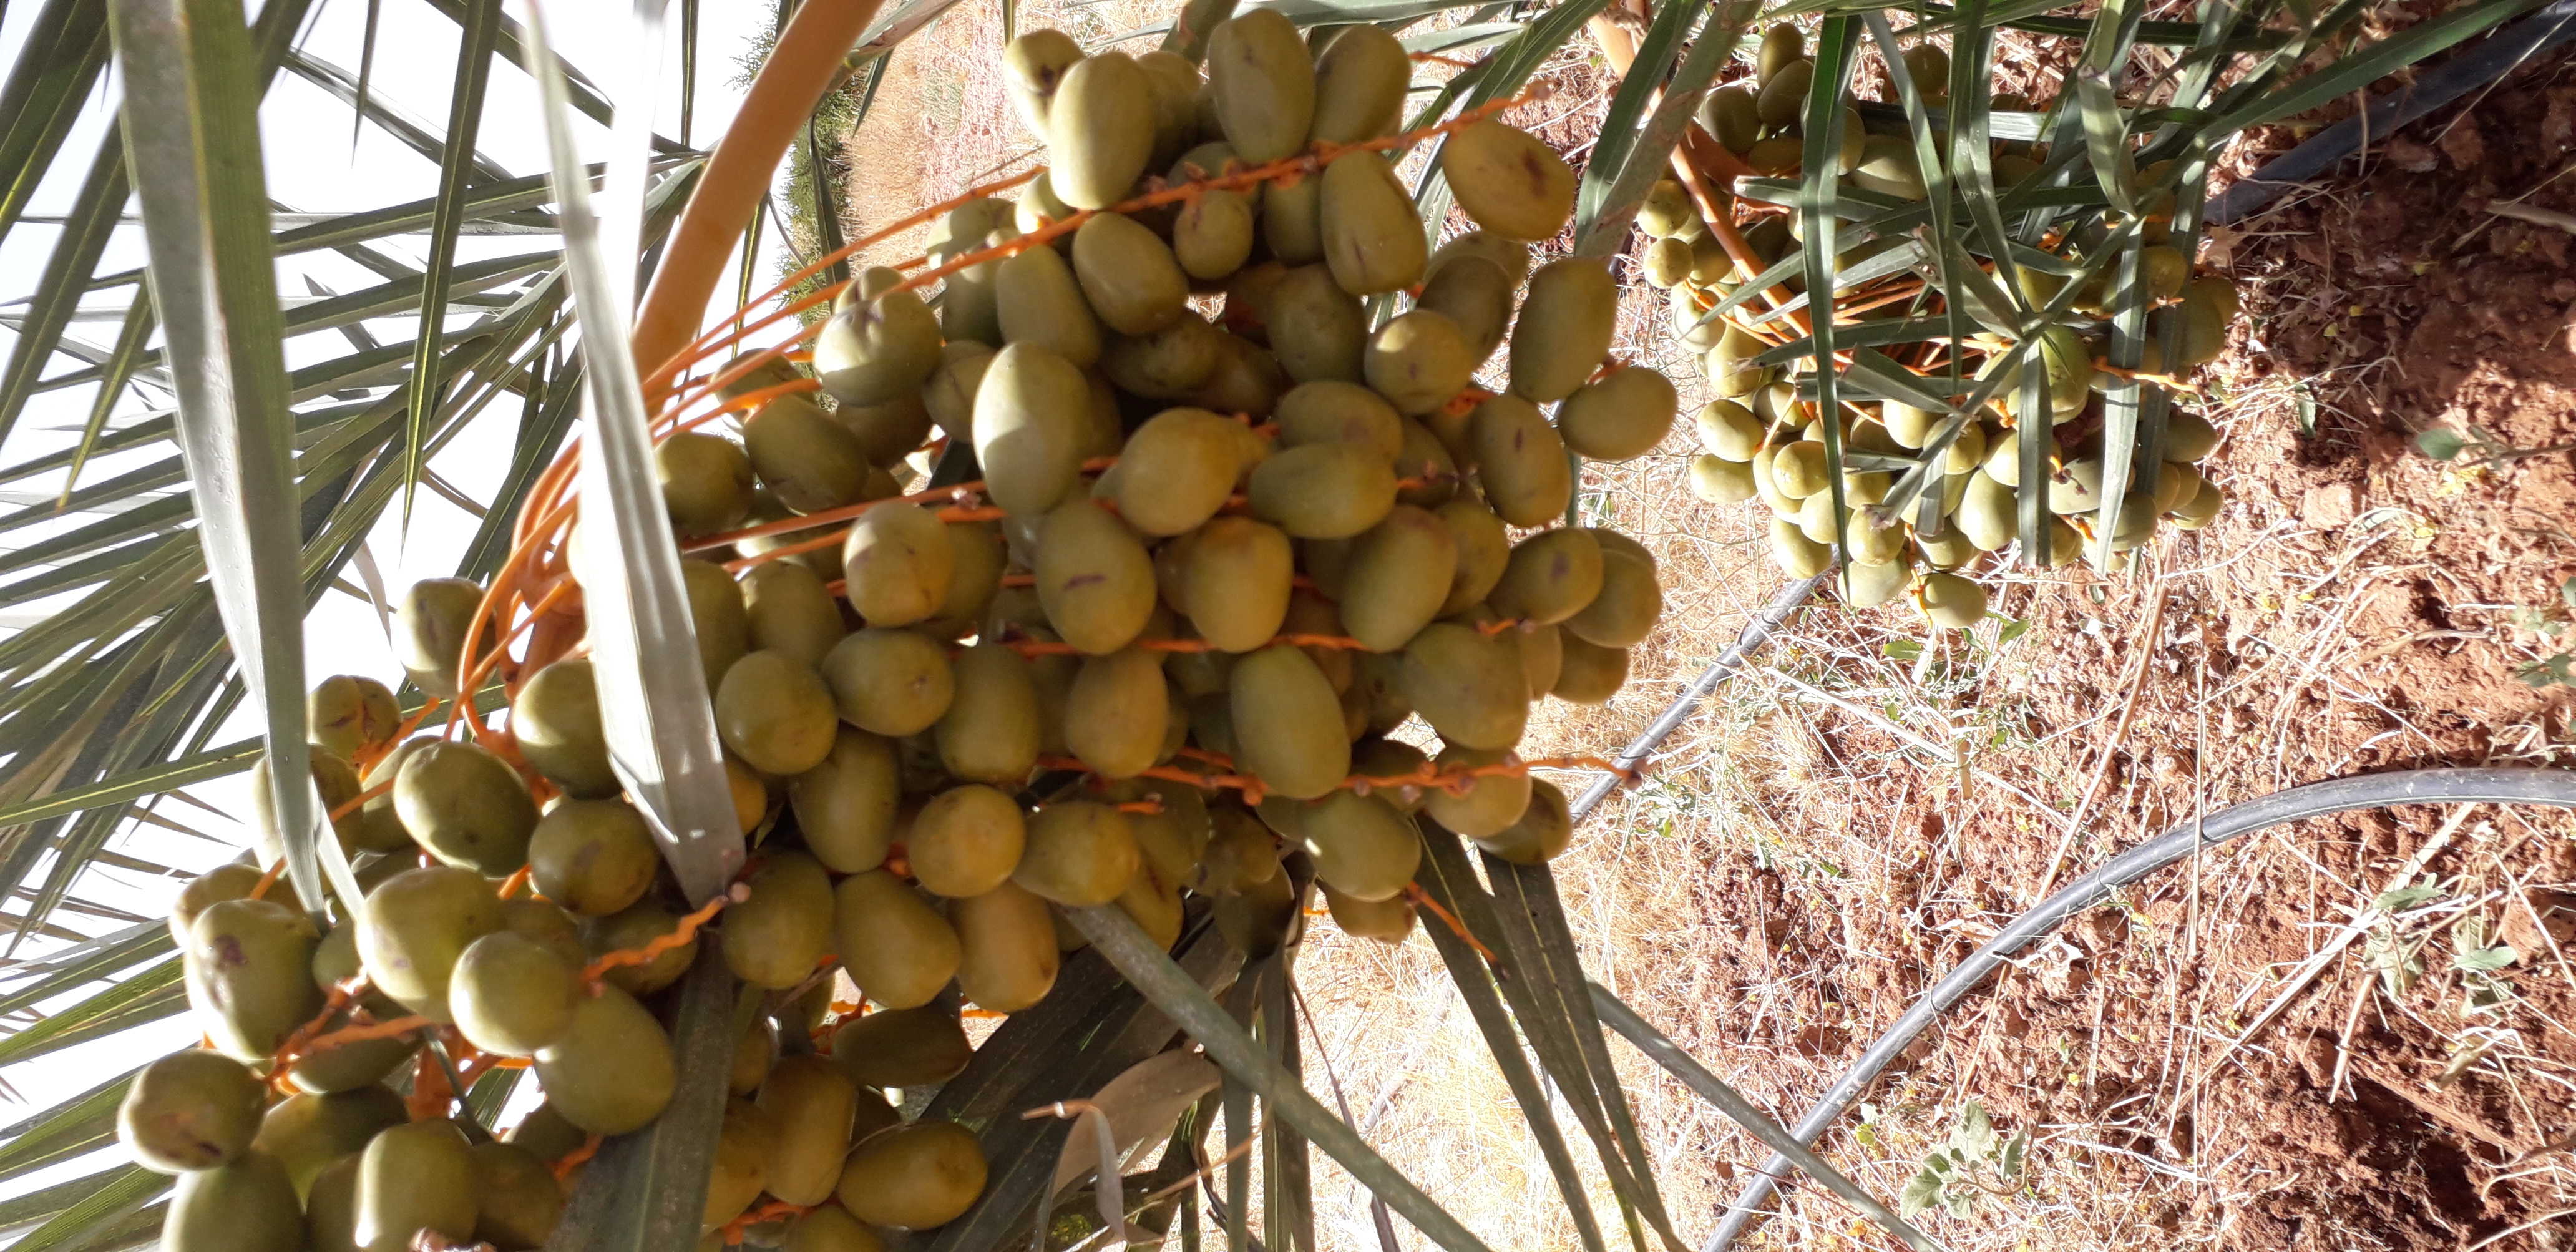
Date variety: Boufagous